Dmitri Dmitrijev

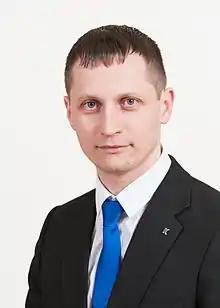
Dmitri Dmitrijev

Dmitri Dmitrijev (born 17 June 1982) is an Estonian politician. He is member of XIV Riigikogu. Since 2005 he belongs to Estonian Centre Party.